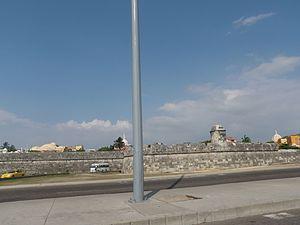
Cet article liste les monuments nationaux du Bolívar, en Colombie. Au 25 septembre 2013, 117 monuments nationaux étaient recensés dans ce département.